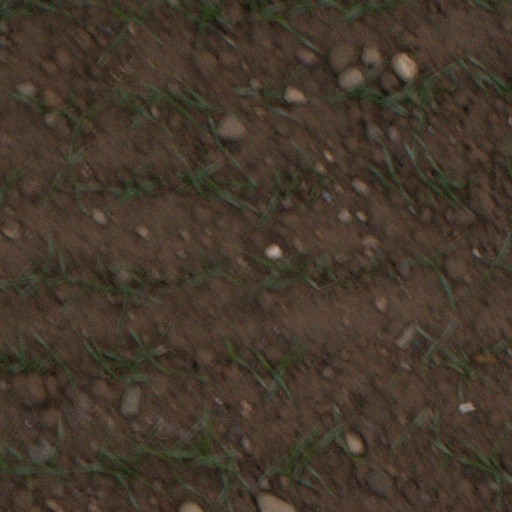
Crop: wheat